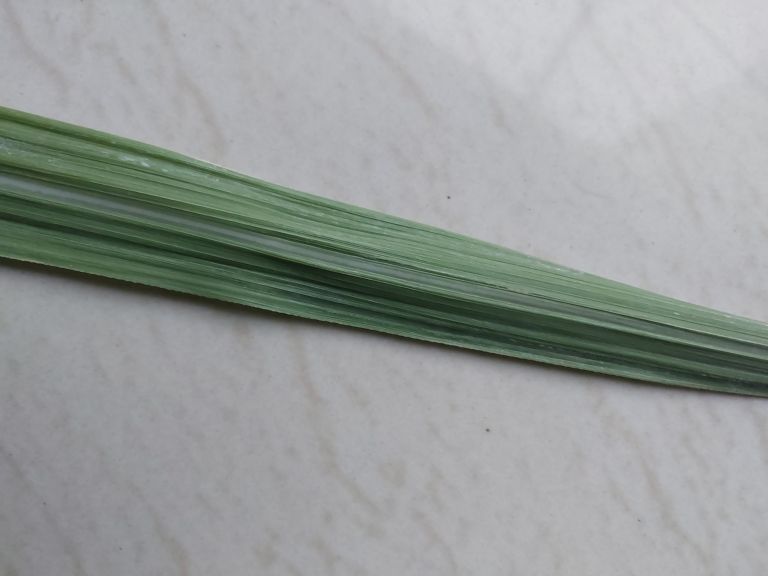
Label: Viral Disease